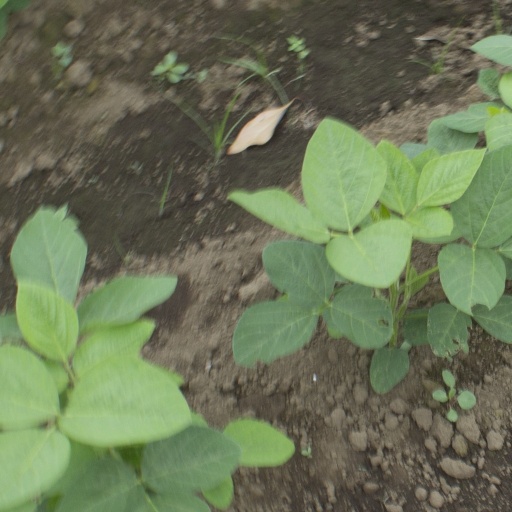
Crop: soybean